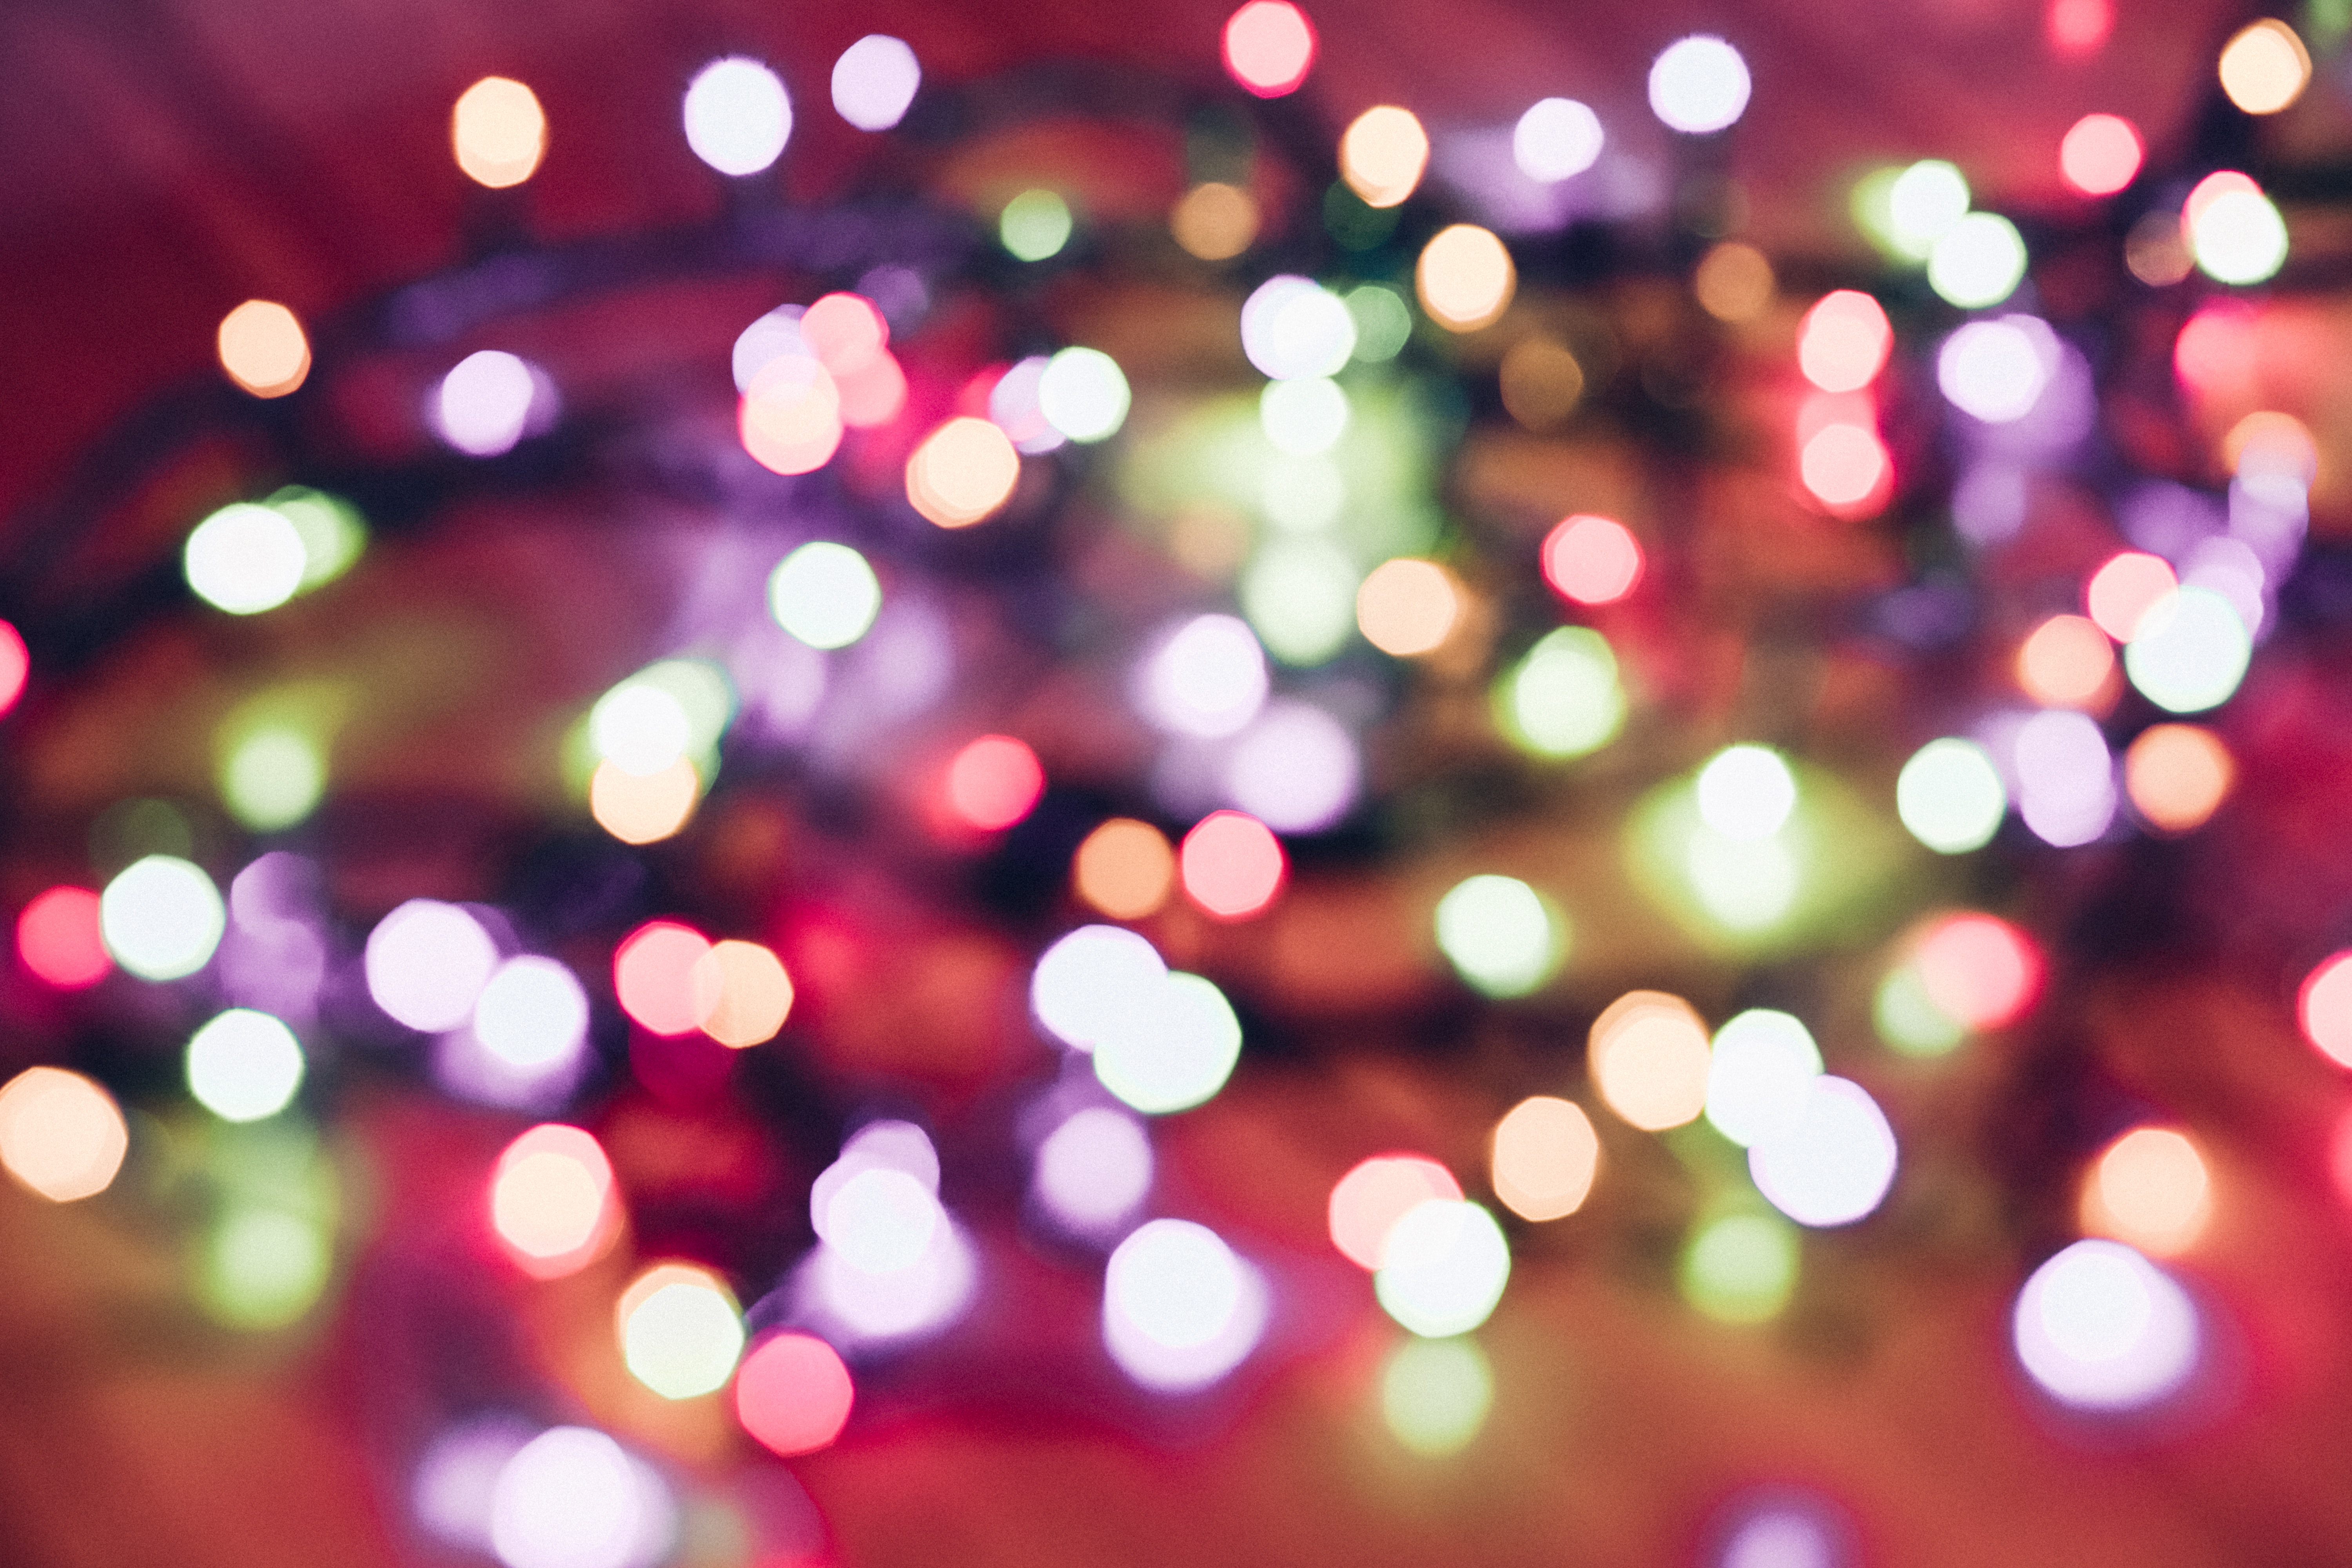
light, red, pink, lighting, night, christmas lights, fete, magenta, pattern, christmas decoration, circle